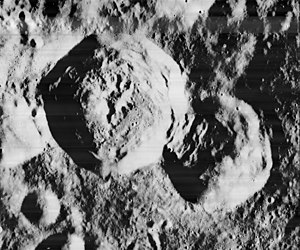
Dobrovol'skiy (månekrater)
Dobrovol'skiy er et lille nedslagskrater på Månen. Det befinder sig ppå Månens bagside og er opkaldt efter den sovjettiske astronaut Georgij Dobrovolski.